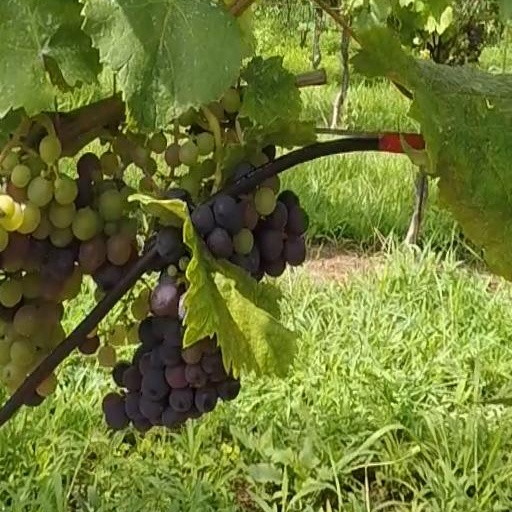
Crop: grape